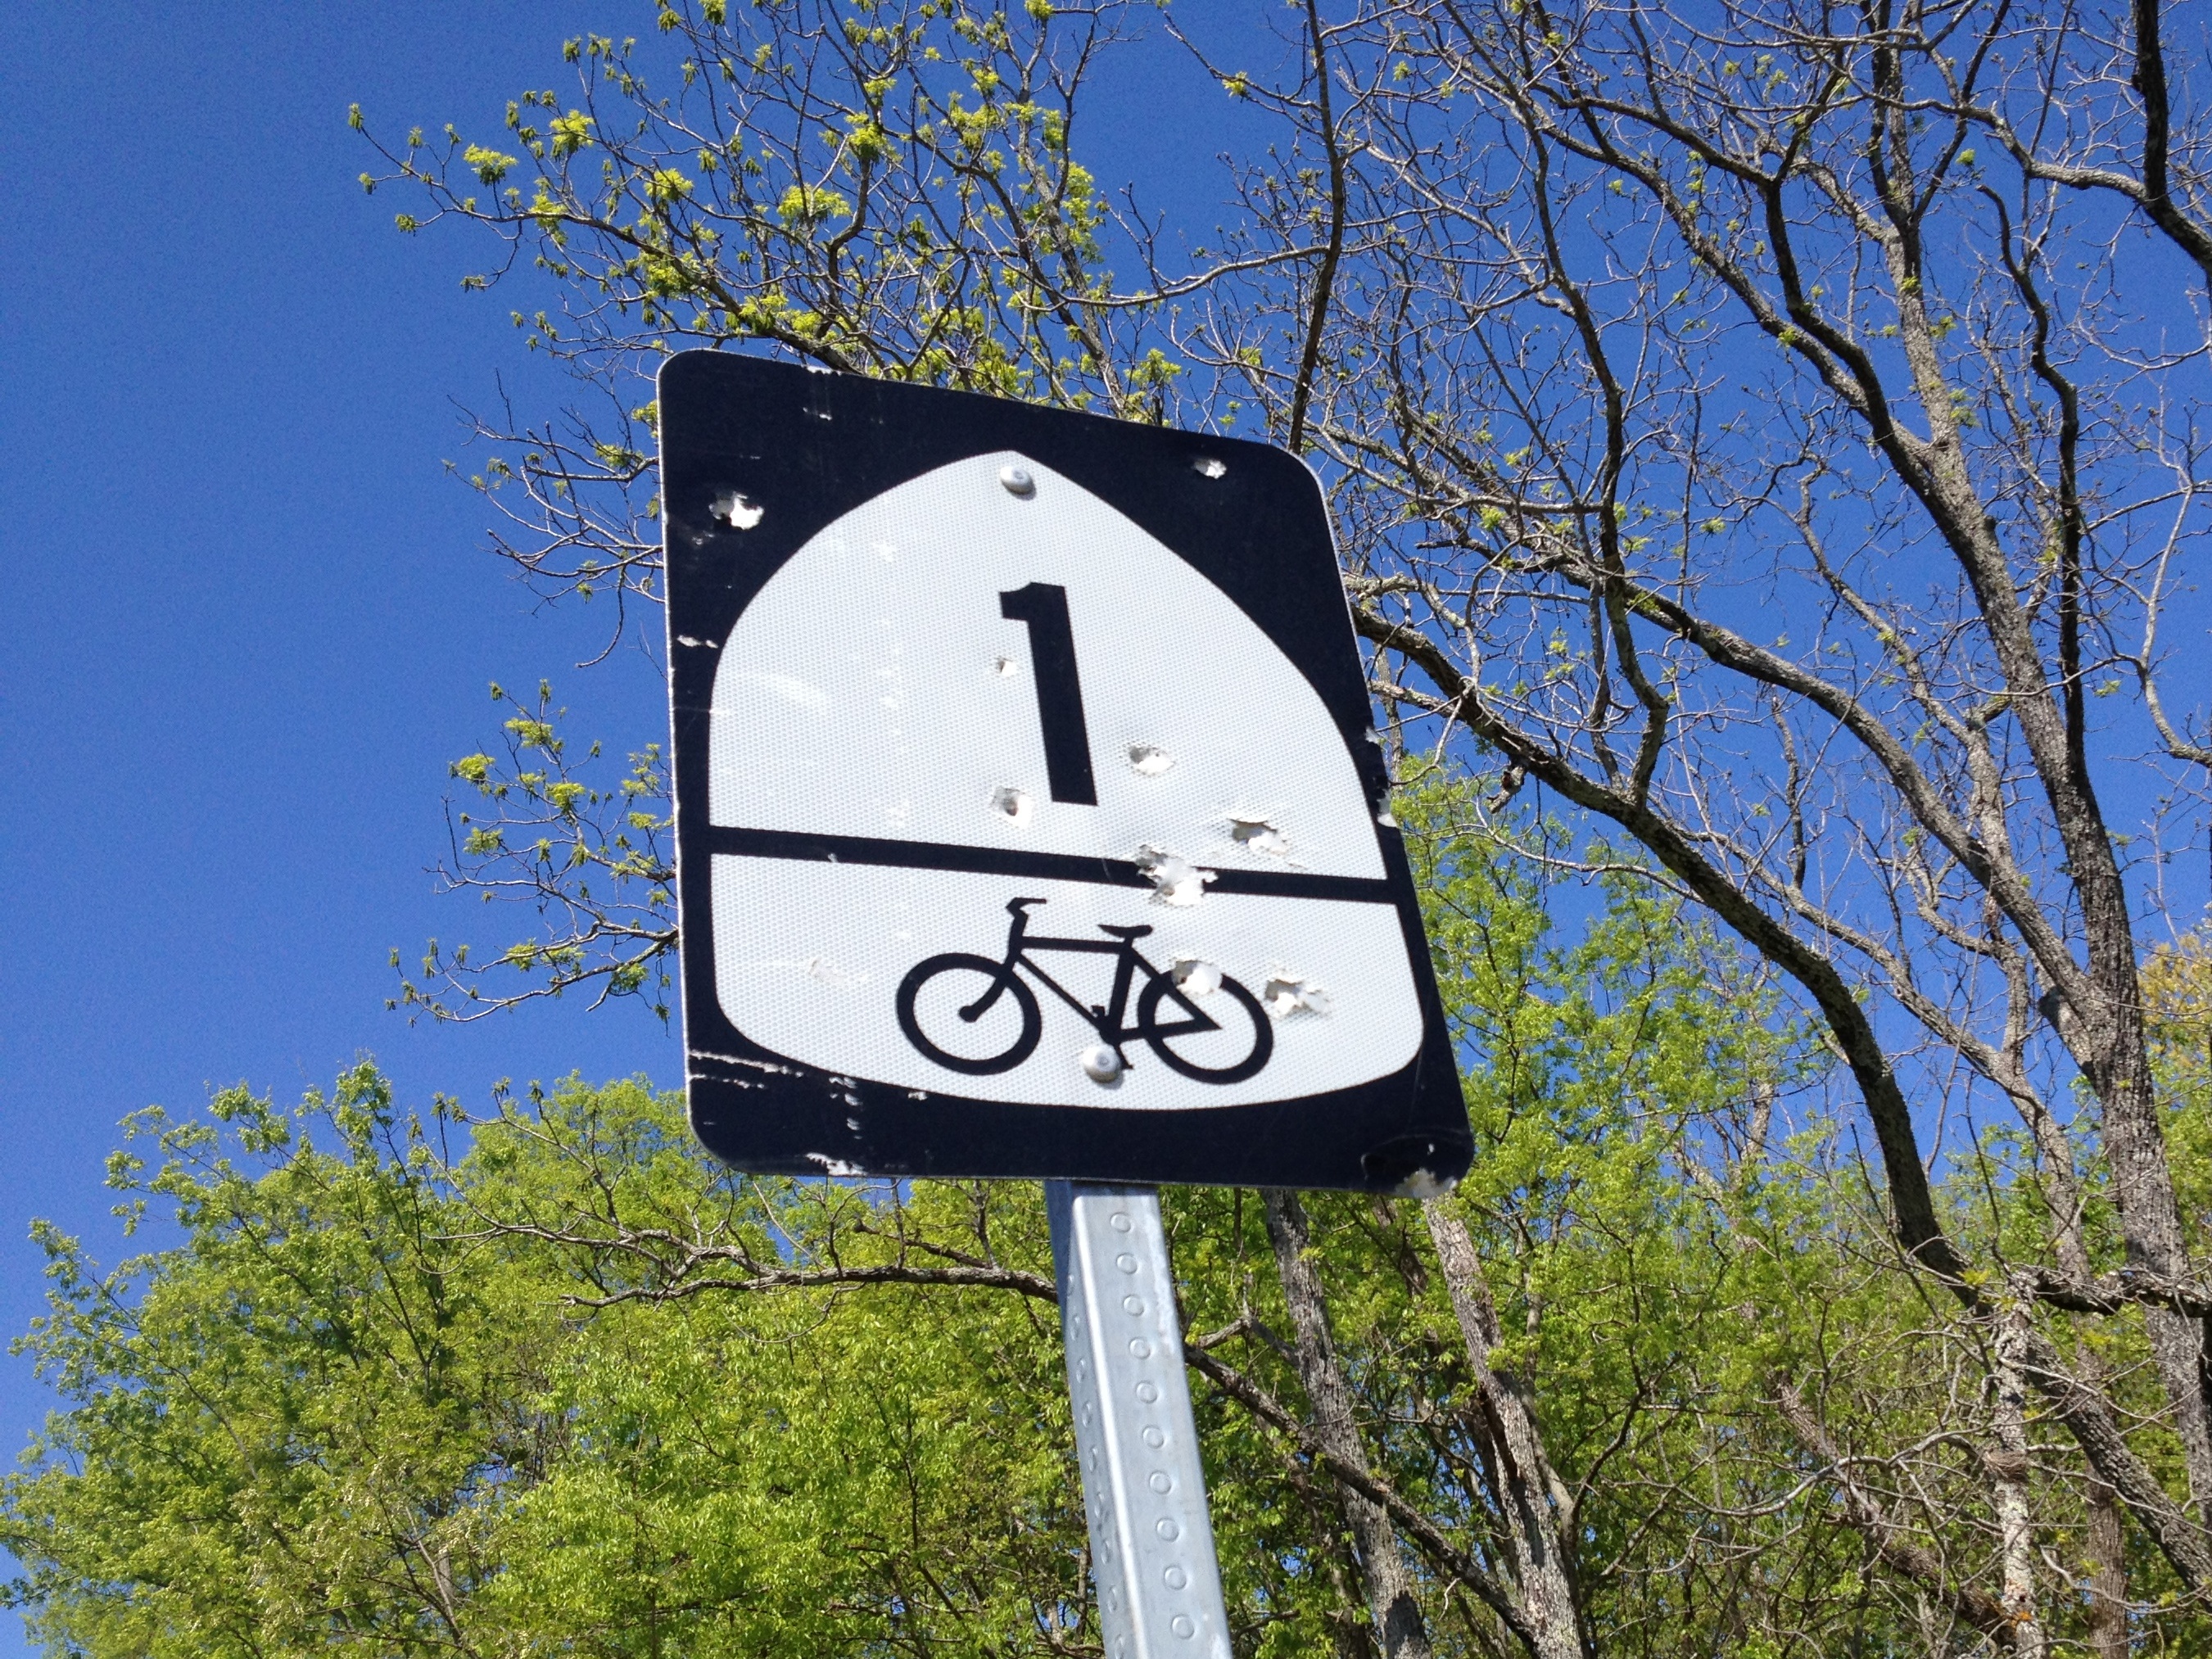
tree, sign, street sign, signage, traffic sign